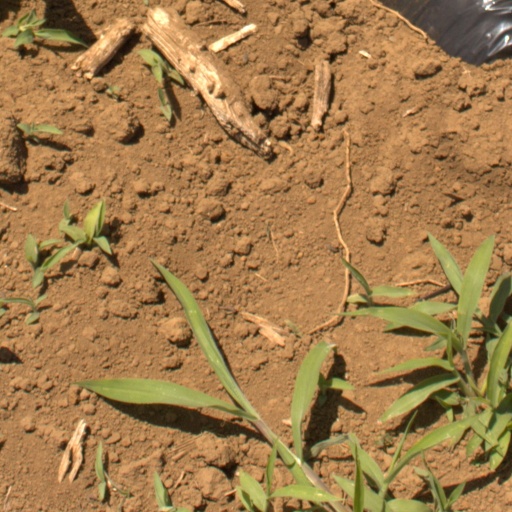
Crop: Jerusalem artichoke